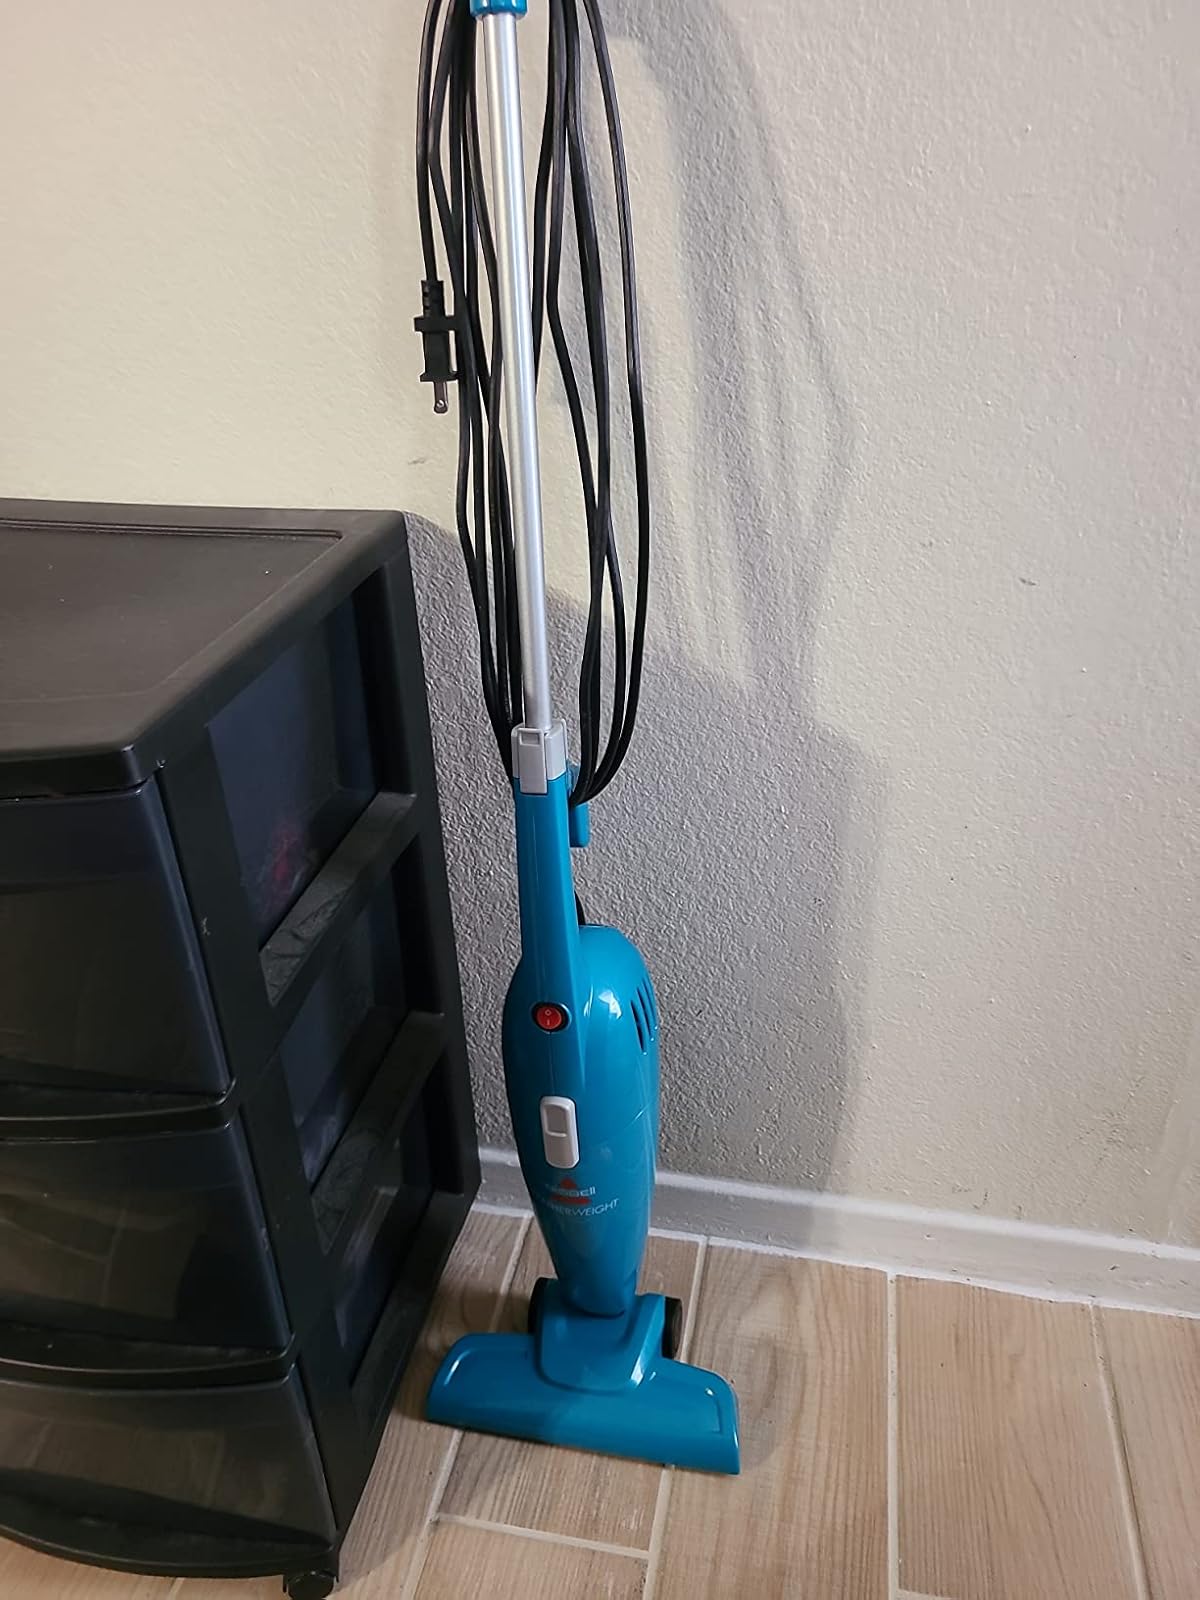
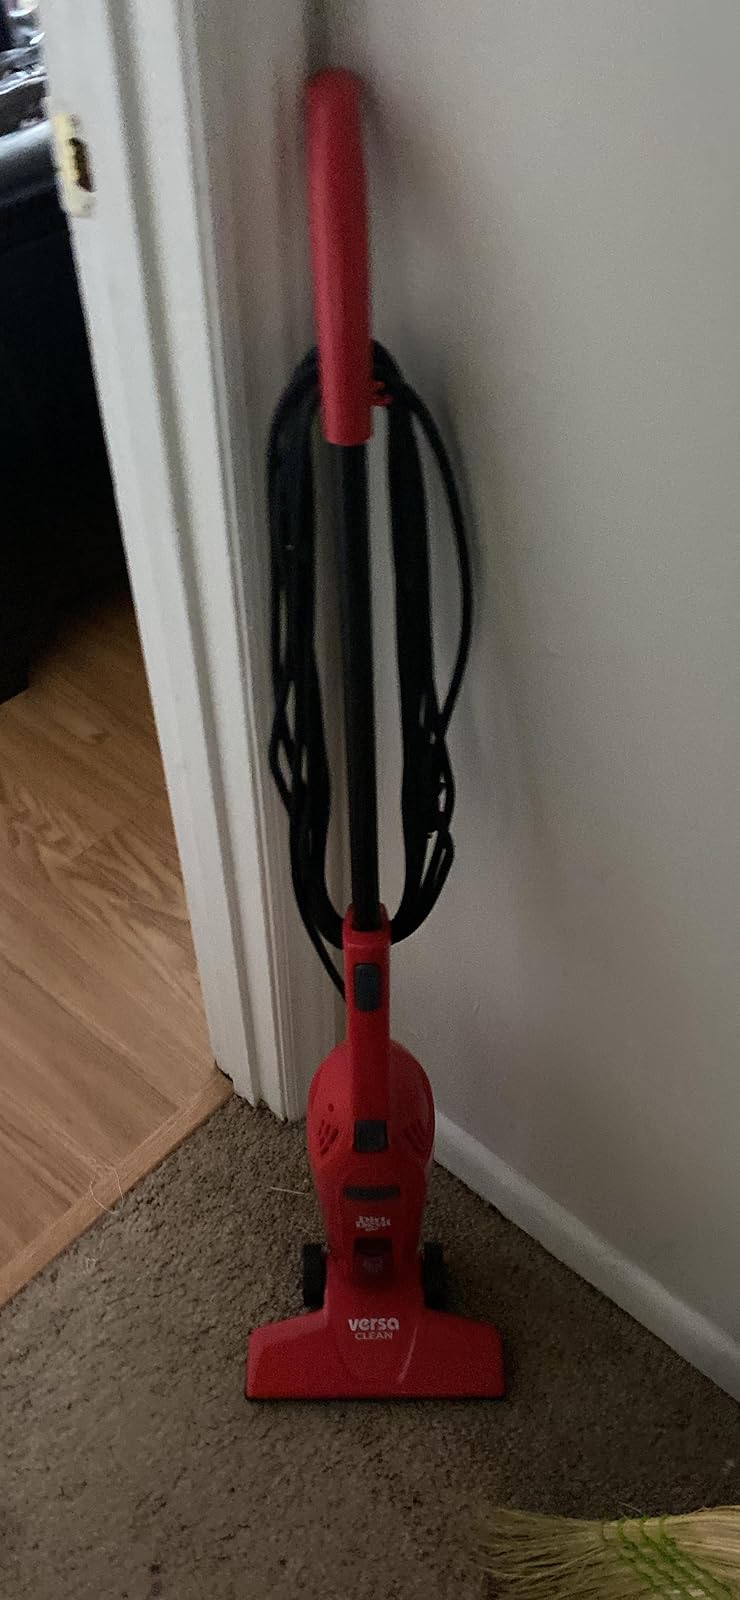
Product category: items_vacuum
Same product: no